Tai Tam Waterworks Heritage Trail

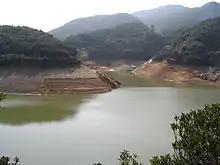
Tai Tam Reservoir

The Tai Tam Waterworks Heritage Trail is a heritage trail in Hong Kong that comprises 22 waterworks structures with historical value near the Tai Tam group of reservoirs. The Trail is about 5 km long and takes about two hours to complete. The Trail is located along the Tai Tam Reservoir Road with entrance at Wong Nai Chung Gap near Hong Kong Parkview or at the junction of Tai Tam Road and Tai Tam Reservoir Road. Ten information stations were established en route to introduce the functions and historic values of the structures. Guided tours will be organised for schools and non-profit making organisations.